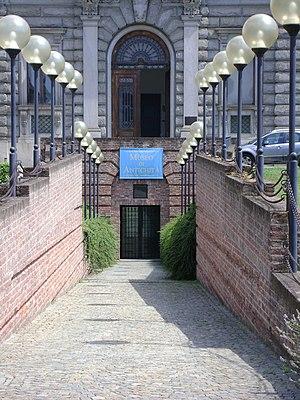
Entrée au musée de l'antiquité, Turin (Italie)